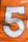
Number: 5